Antoine Lavoisier

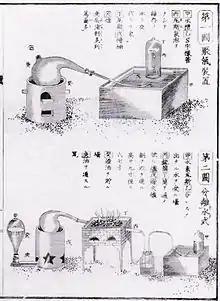
The work of Lavoisier was translated in Japan in the 1840s, through the process of Rangaku. Page from Udagawa Yōan's 1840 "Seimi Kaisō"

Lavoisier's fundamental contributions to chemistry were a result of a conscious effort to fit all experiments into the framework of a single theory. He established the consistent use of the chemical balance, used oxygen to overthrow the phlogiston theory, and developed a new system of chemical nomenclature which held that oxygen was an essential constituent of all acids (which later turned out to be erroneous).